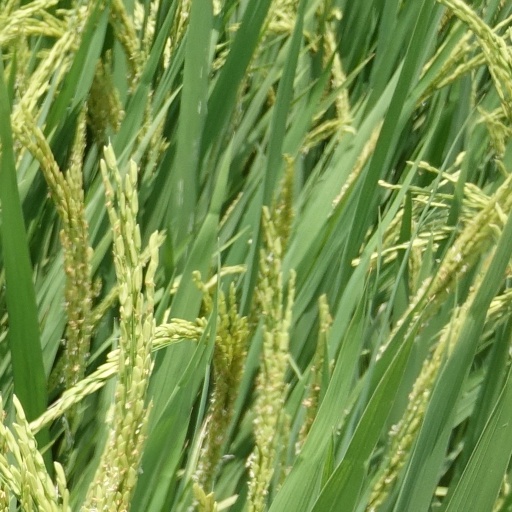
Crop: rice